Cradley Heath

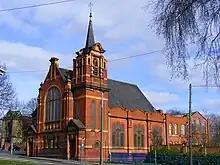
Cradley Heath Baptist Church

The nearest Anglican churches are St John's on St Anne's/Dudley Wood Road and Holy Trinity, Old Hill. Four-Ways Baptist Church stands on Corngreaves Road. The Cradley Heath Central Mosque on Plant Street opened in 2016. A number of Methodist churches in the Old Hill area amalgamated and formed a new congregation in Lawrence Lane. St James' Wesleyan Reform Union Chapel relocated from Cradley Heath to Old Hill when the bypass was constructed. The Kingdom Hall of Jehovah's Witnesses can be found opposite the Holy Trinity Church in Old Hill.